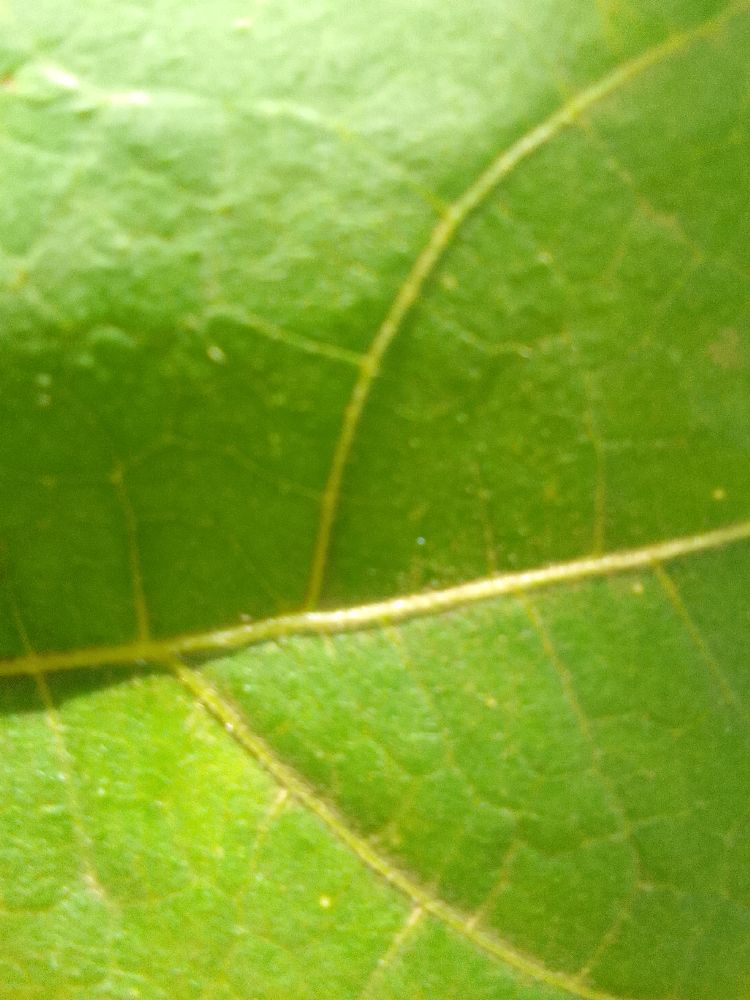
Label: healthy